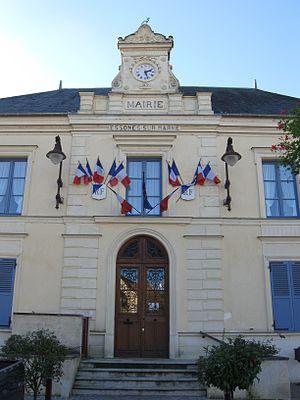
Mairie d'Essômes-sur-Marne. (département de l'Aisne, région Picardie).
Essômes-sur-Marne est une commune française située dans le département de l'Aisne, en région Hauts-de-France.